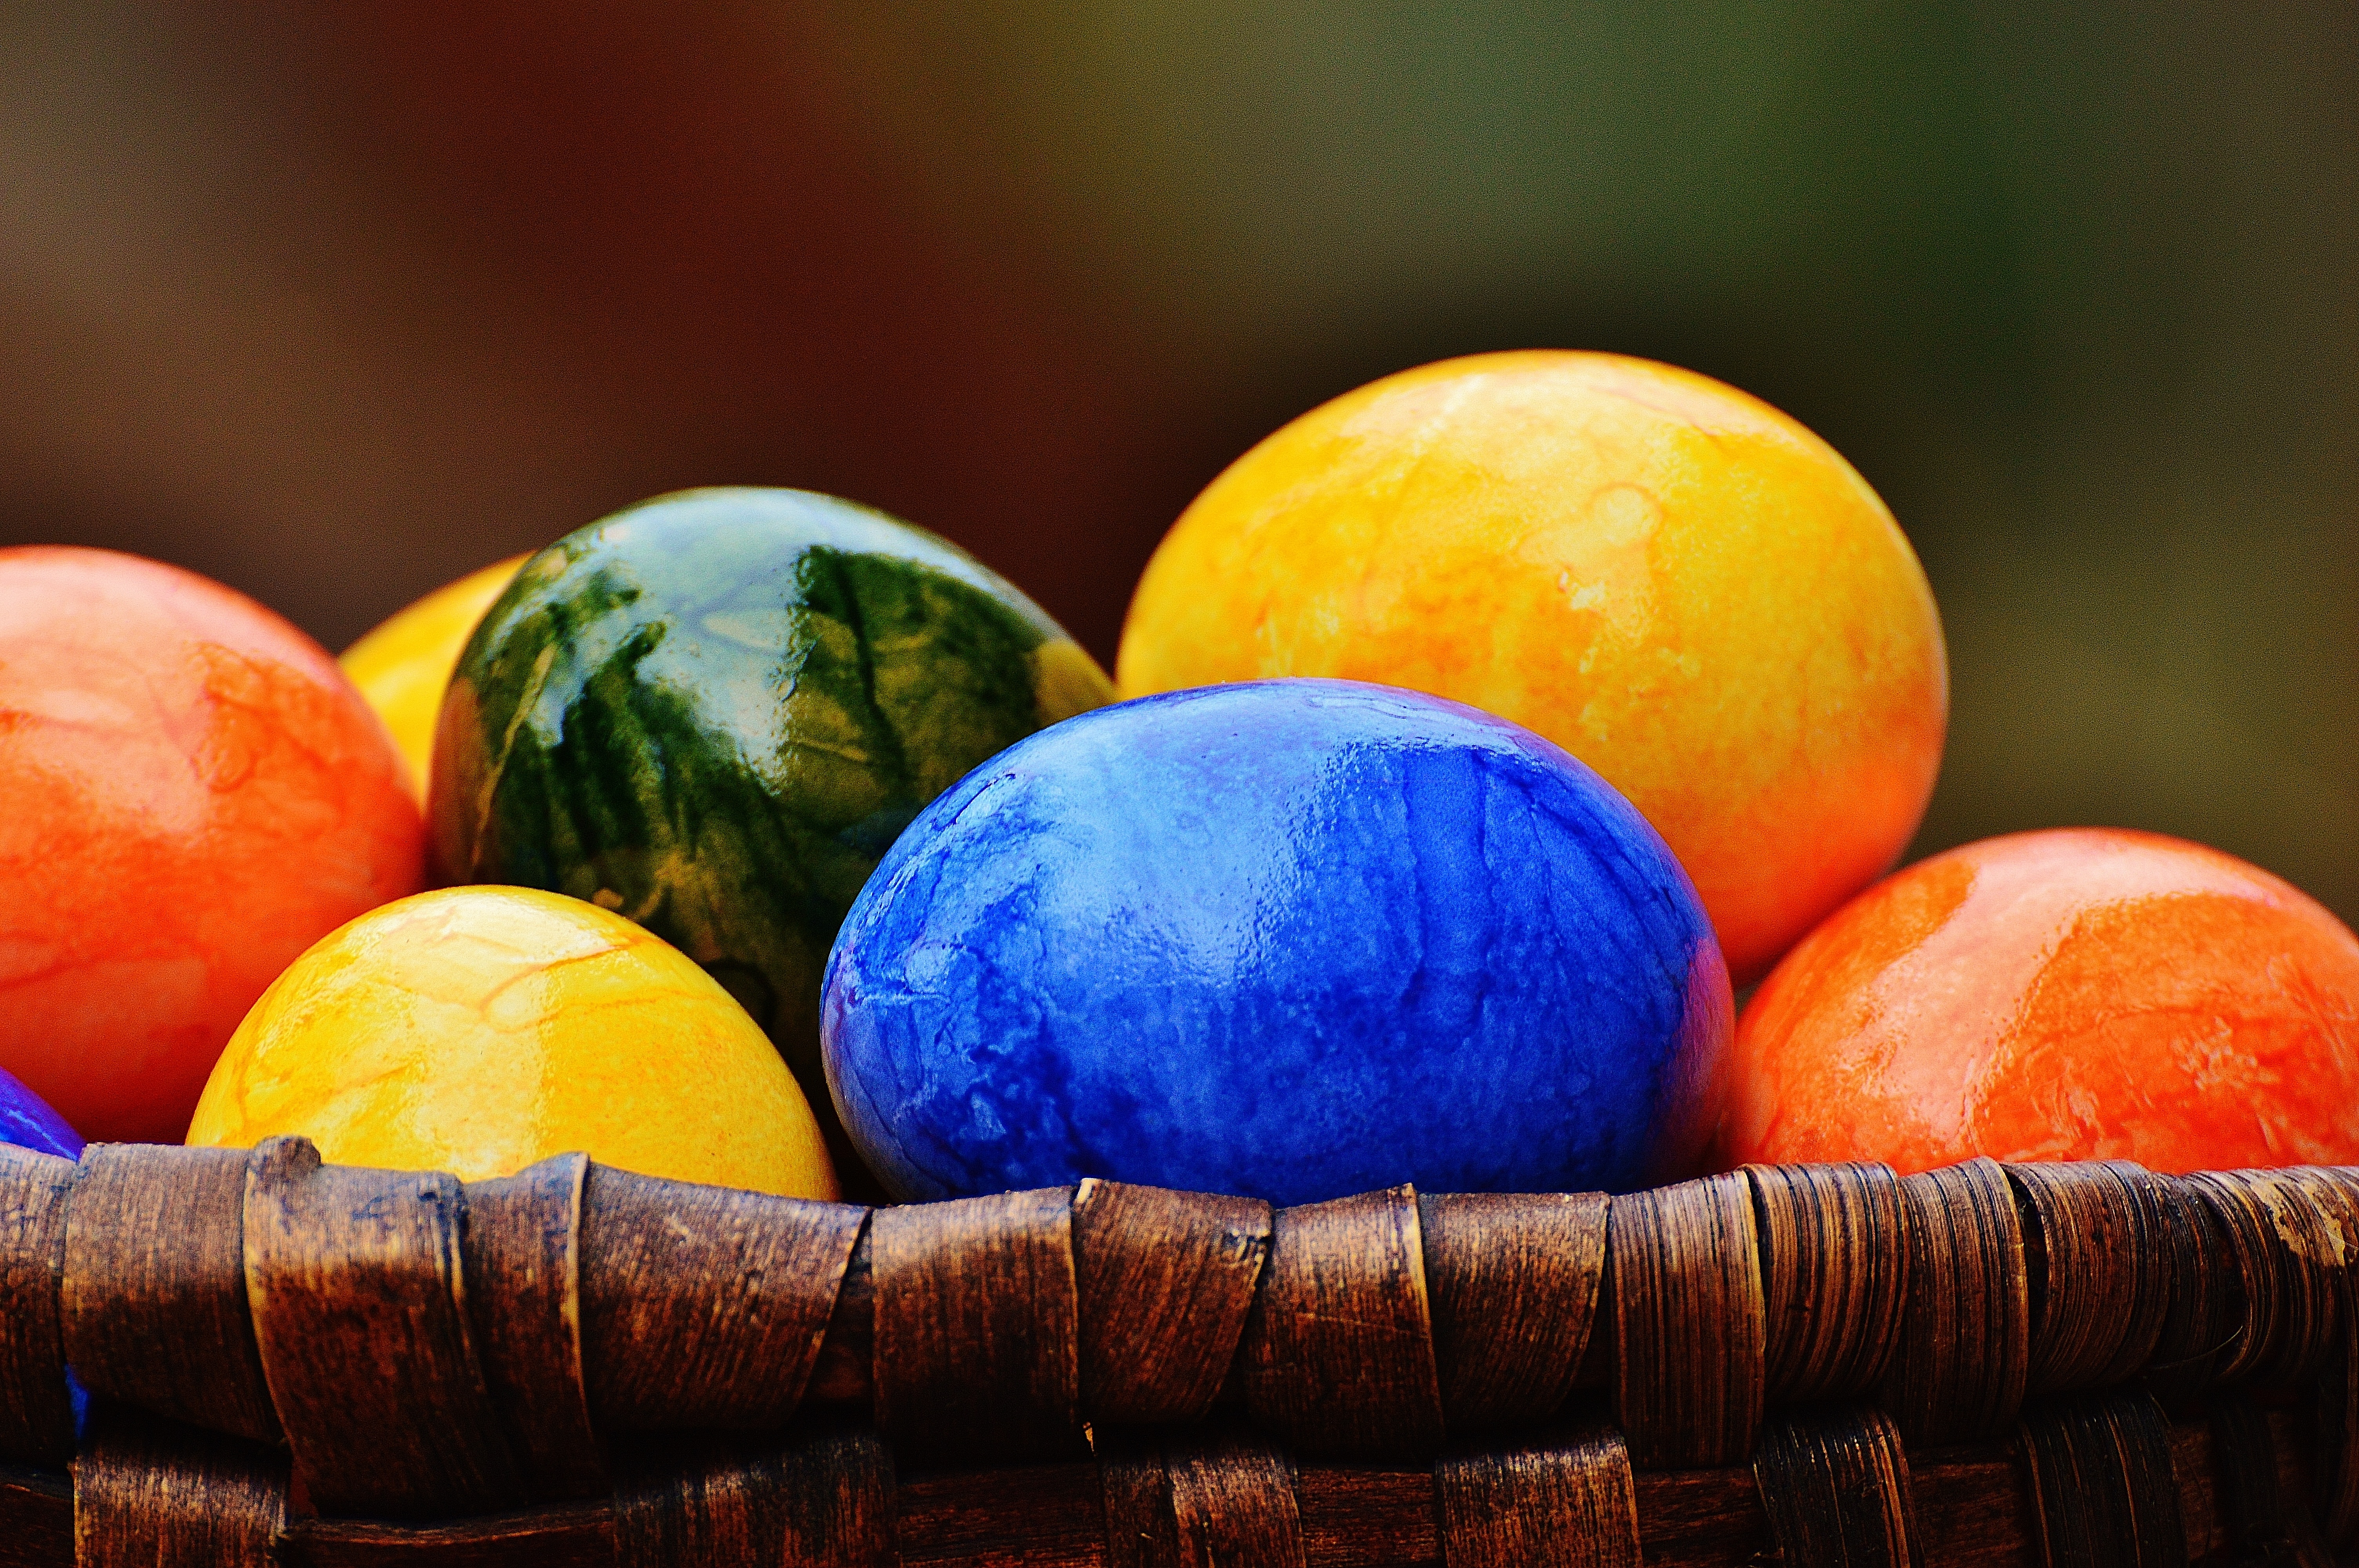
plant, fruit, food, produce, color, colorful, still life, egg, painting, easter, colored, easter eggs, flowering plant, happy easter, easter nest, still life photography, land plant